Eishi

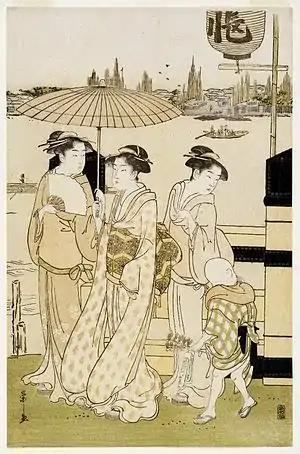
"Three Women and a Boy Along the Sumida River", colour woodblock print,

Eishi was born Hosoda Tokitomi in 1756 to a well-provided samurai family that was part of the prestigious Fujiwara clan. His grandfather Hosoda Tokitoshi (細田 時敏) had held an influential position in the shogunate as Treasury Minister. In 1772 he came to head his family when his father Hosoda Tokiyuki died. From 1781 he held a position in the palace of the "shōgun", Tokugawa Ieharu.